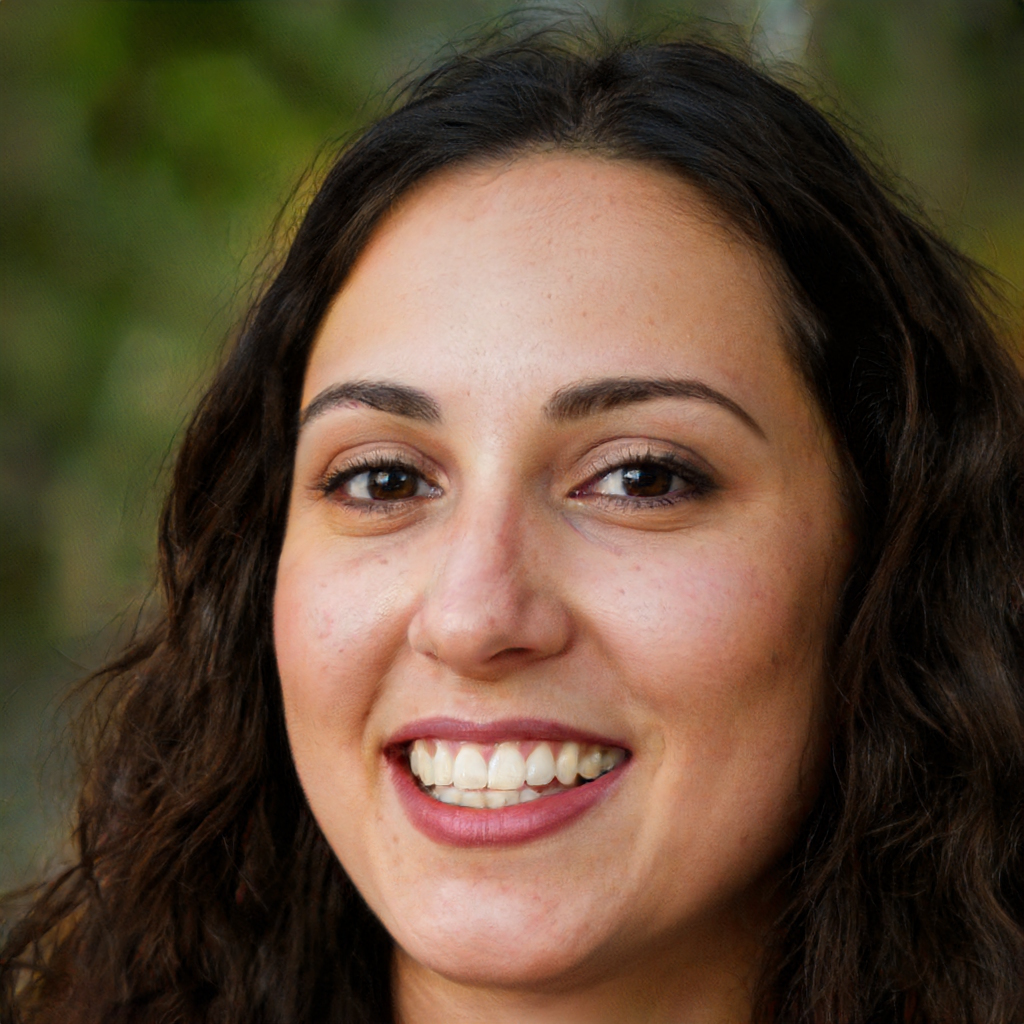
Label: Colored